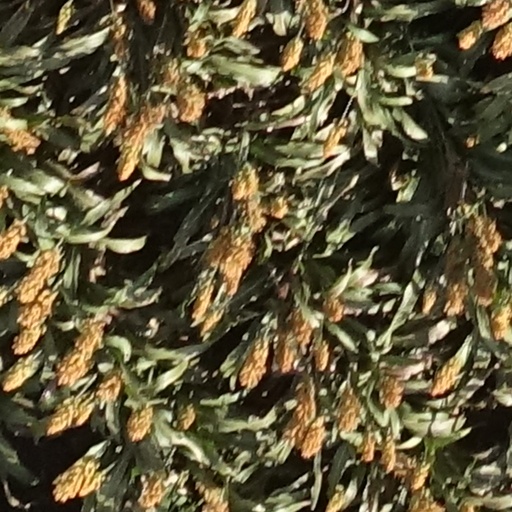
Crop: sorghum